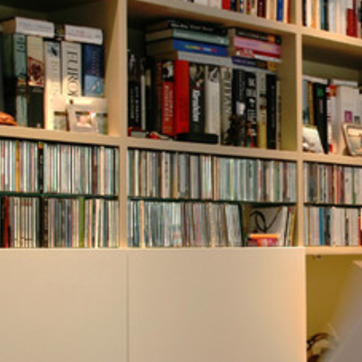
Material: paper